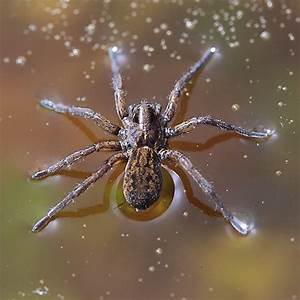
Label: spider